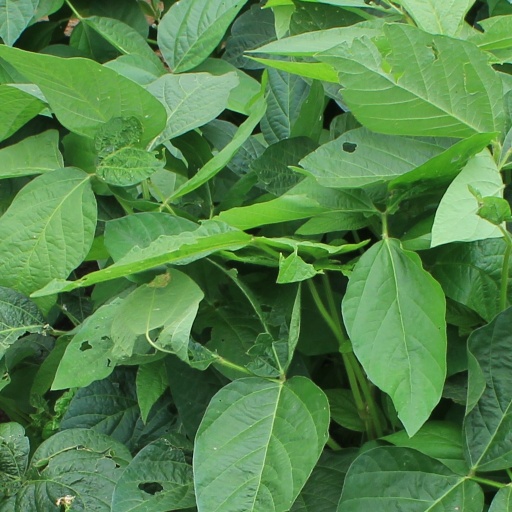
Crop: soybean